Animated sitcom

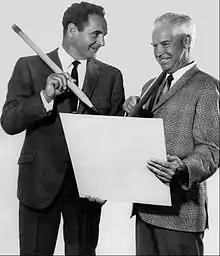
Photo of Bill Hanna (right) and Joe Barbera (left) in 1965; Hanna and Barbera were the co-creators of "The Flintstones".

"The Flintstones", which debuted in 1960, is considered the first example of the animated sitcom genre. A similar cartoon, "The Jetsons", which took place in the future rather than the past, followed in 1962. Marc Blake argued it started the "science fiction sitcom sub genre".